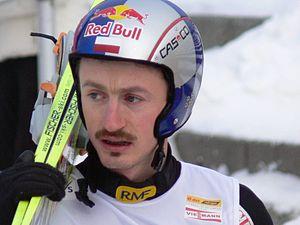
Adam Małysz Polski: Adam Małysz